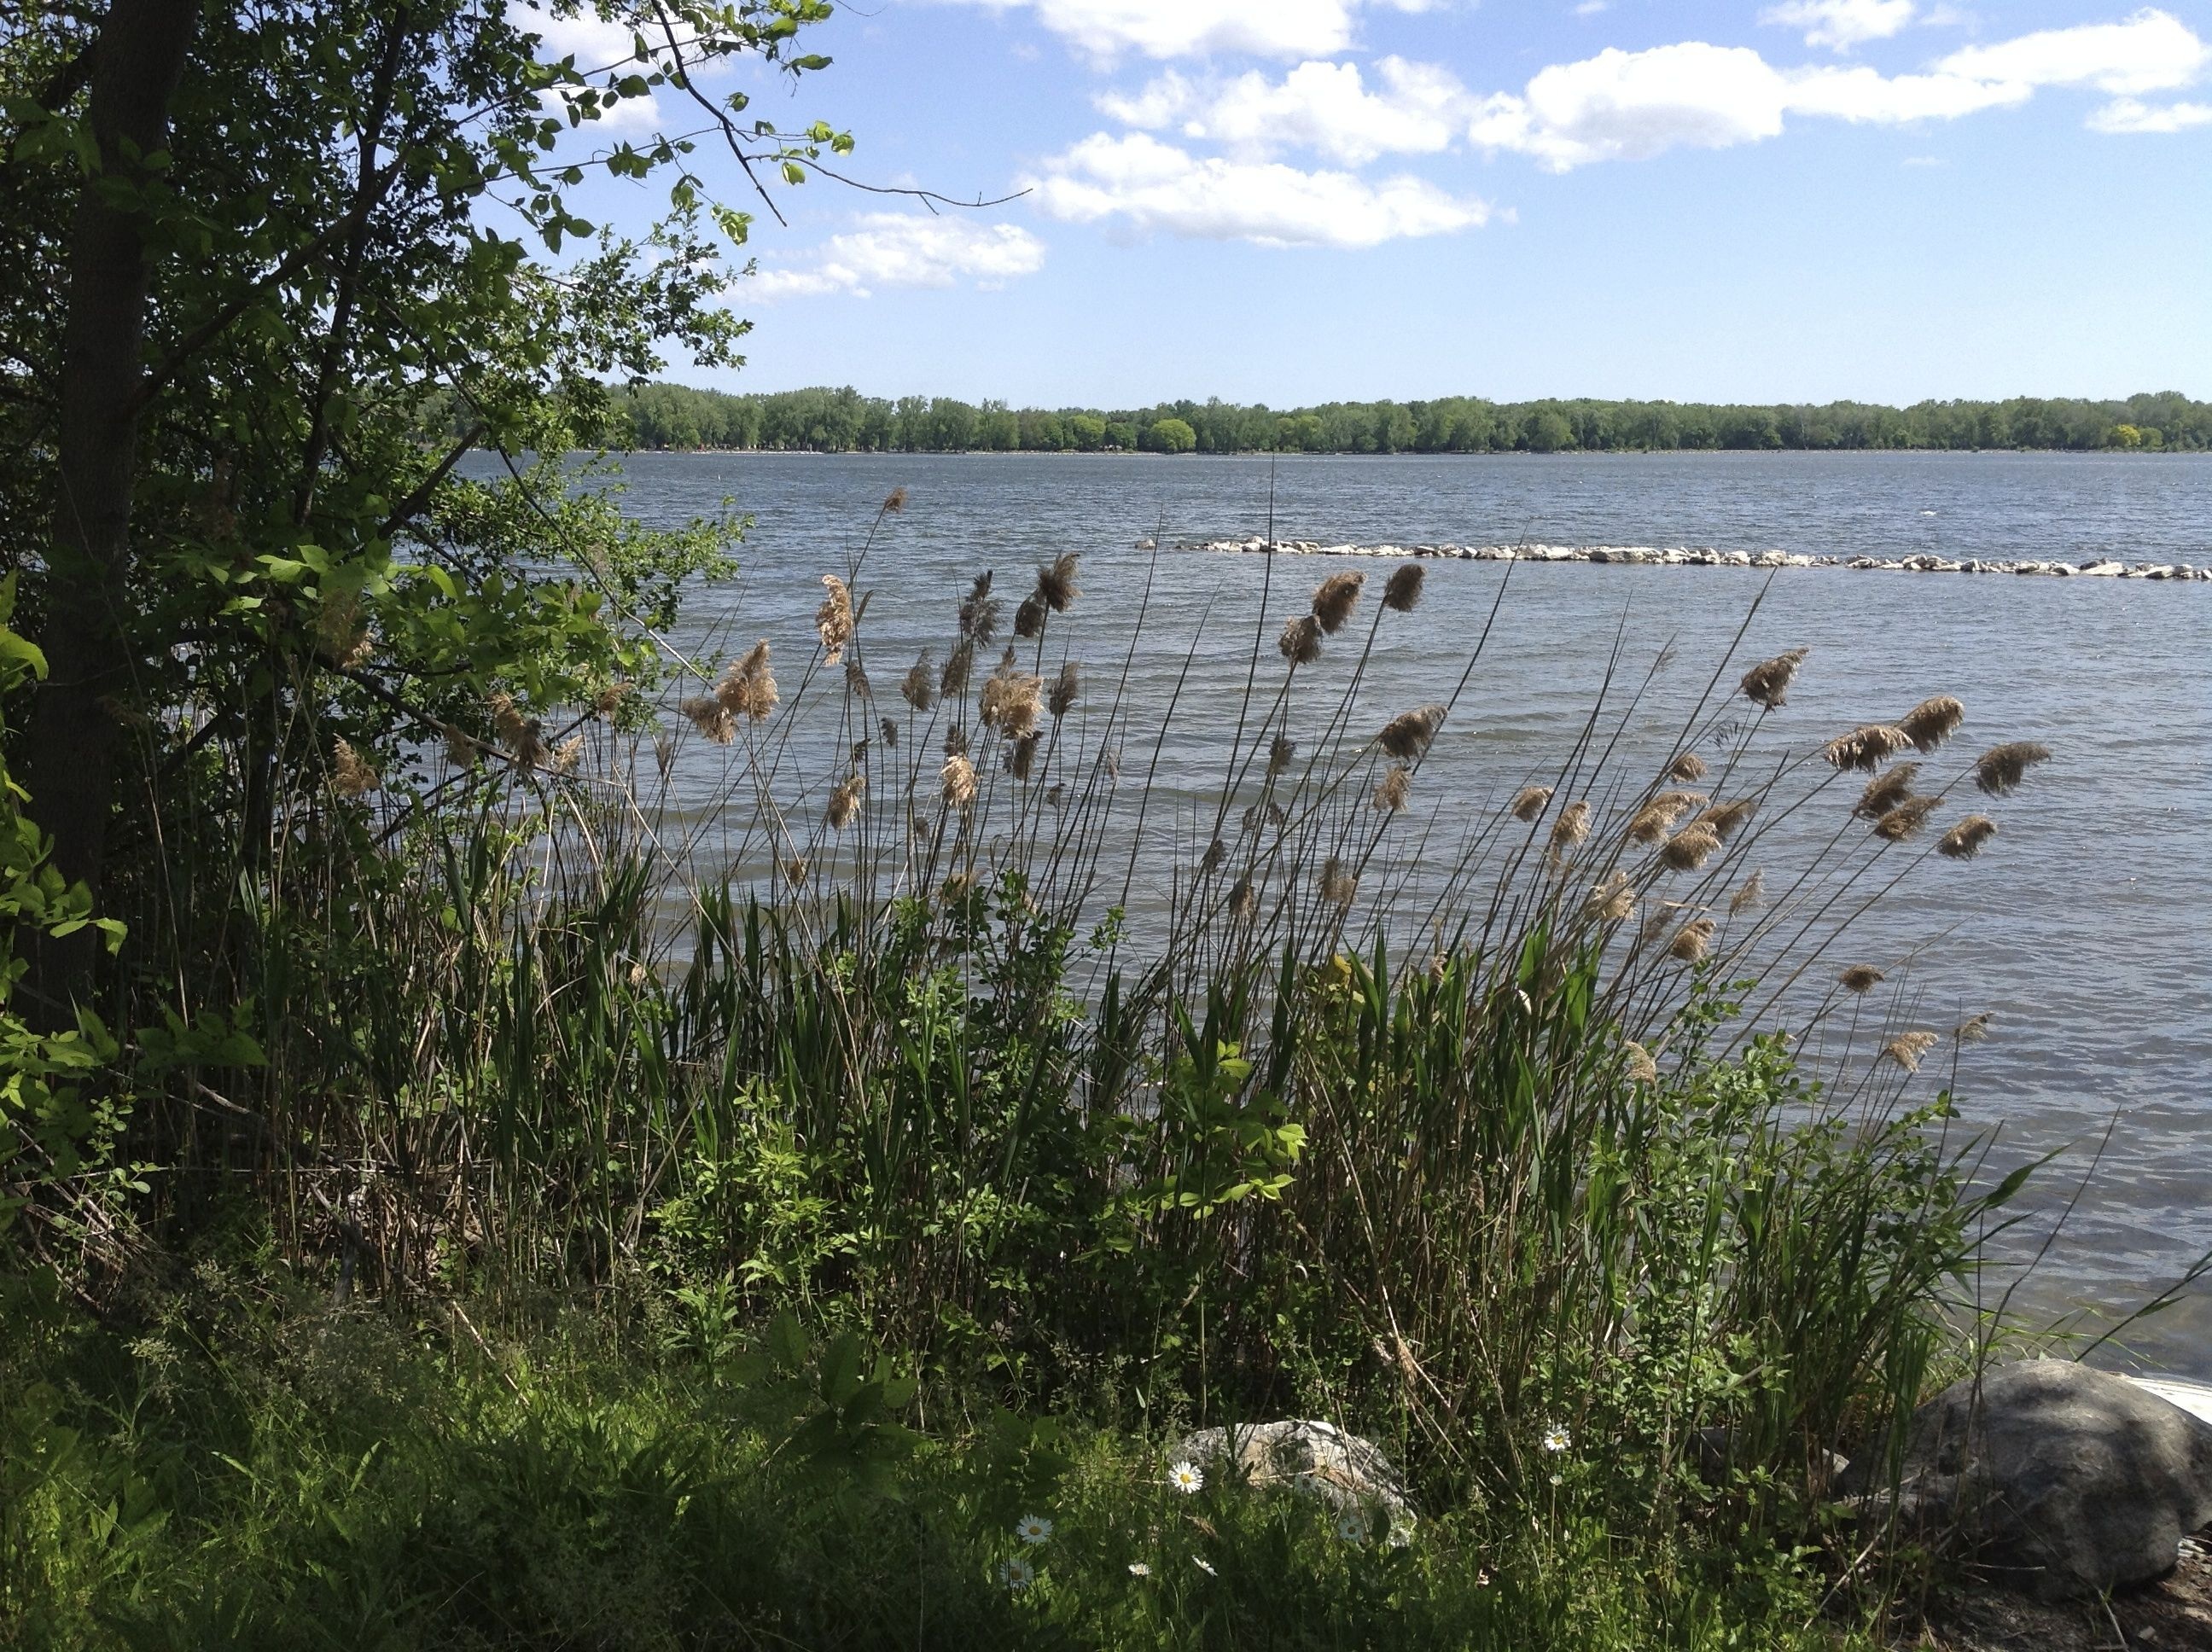
marsh, swamp, shore, lake, river, pond, wildlife, clean, waterway, duck, wetland, habitat, water bird, ecosystem, syracuse, natural environment